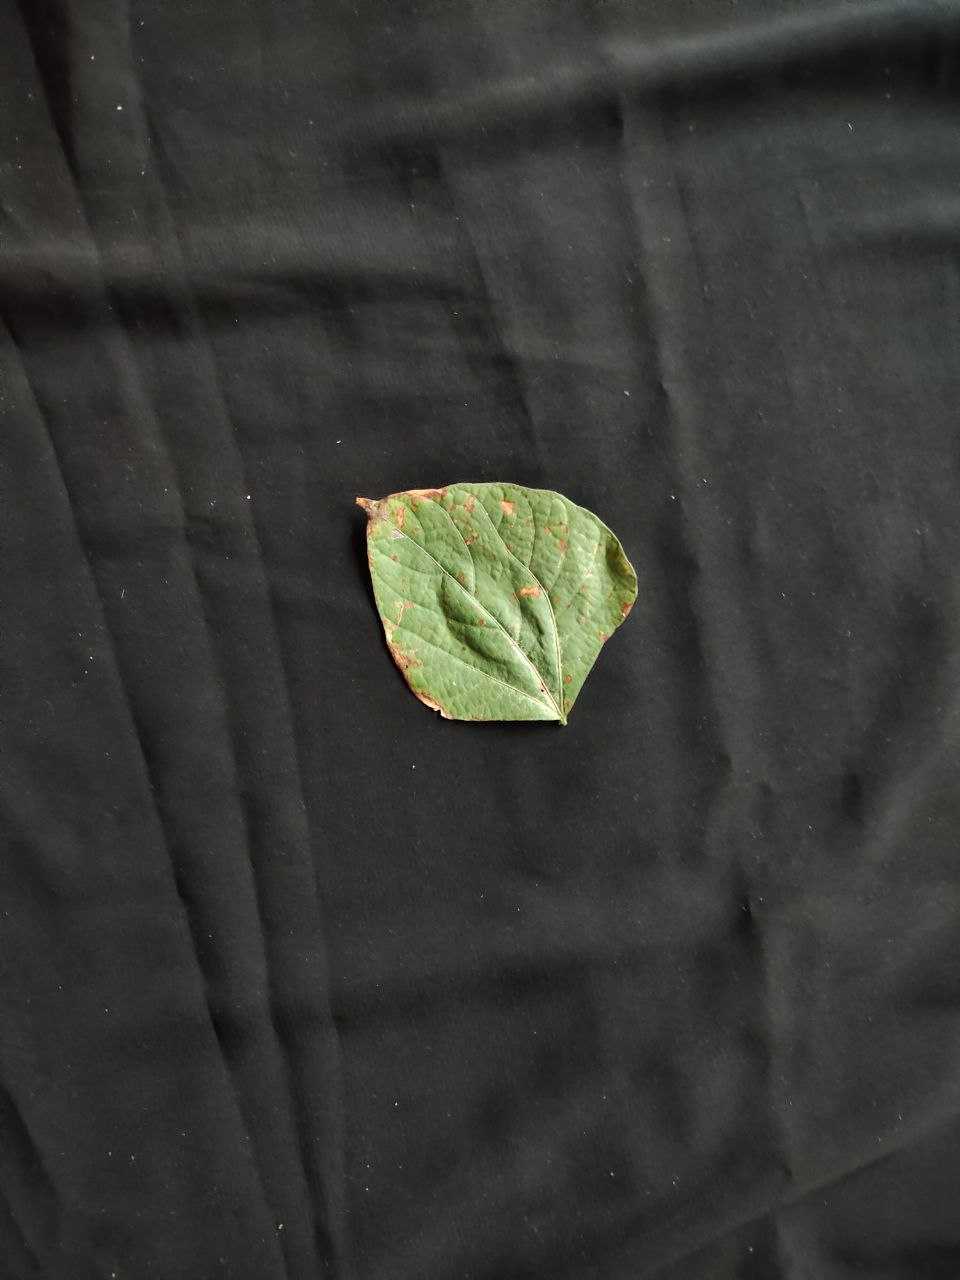
Crop: bean
Leaf condition: Rust